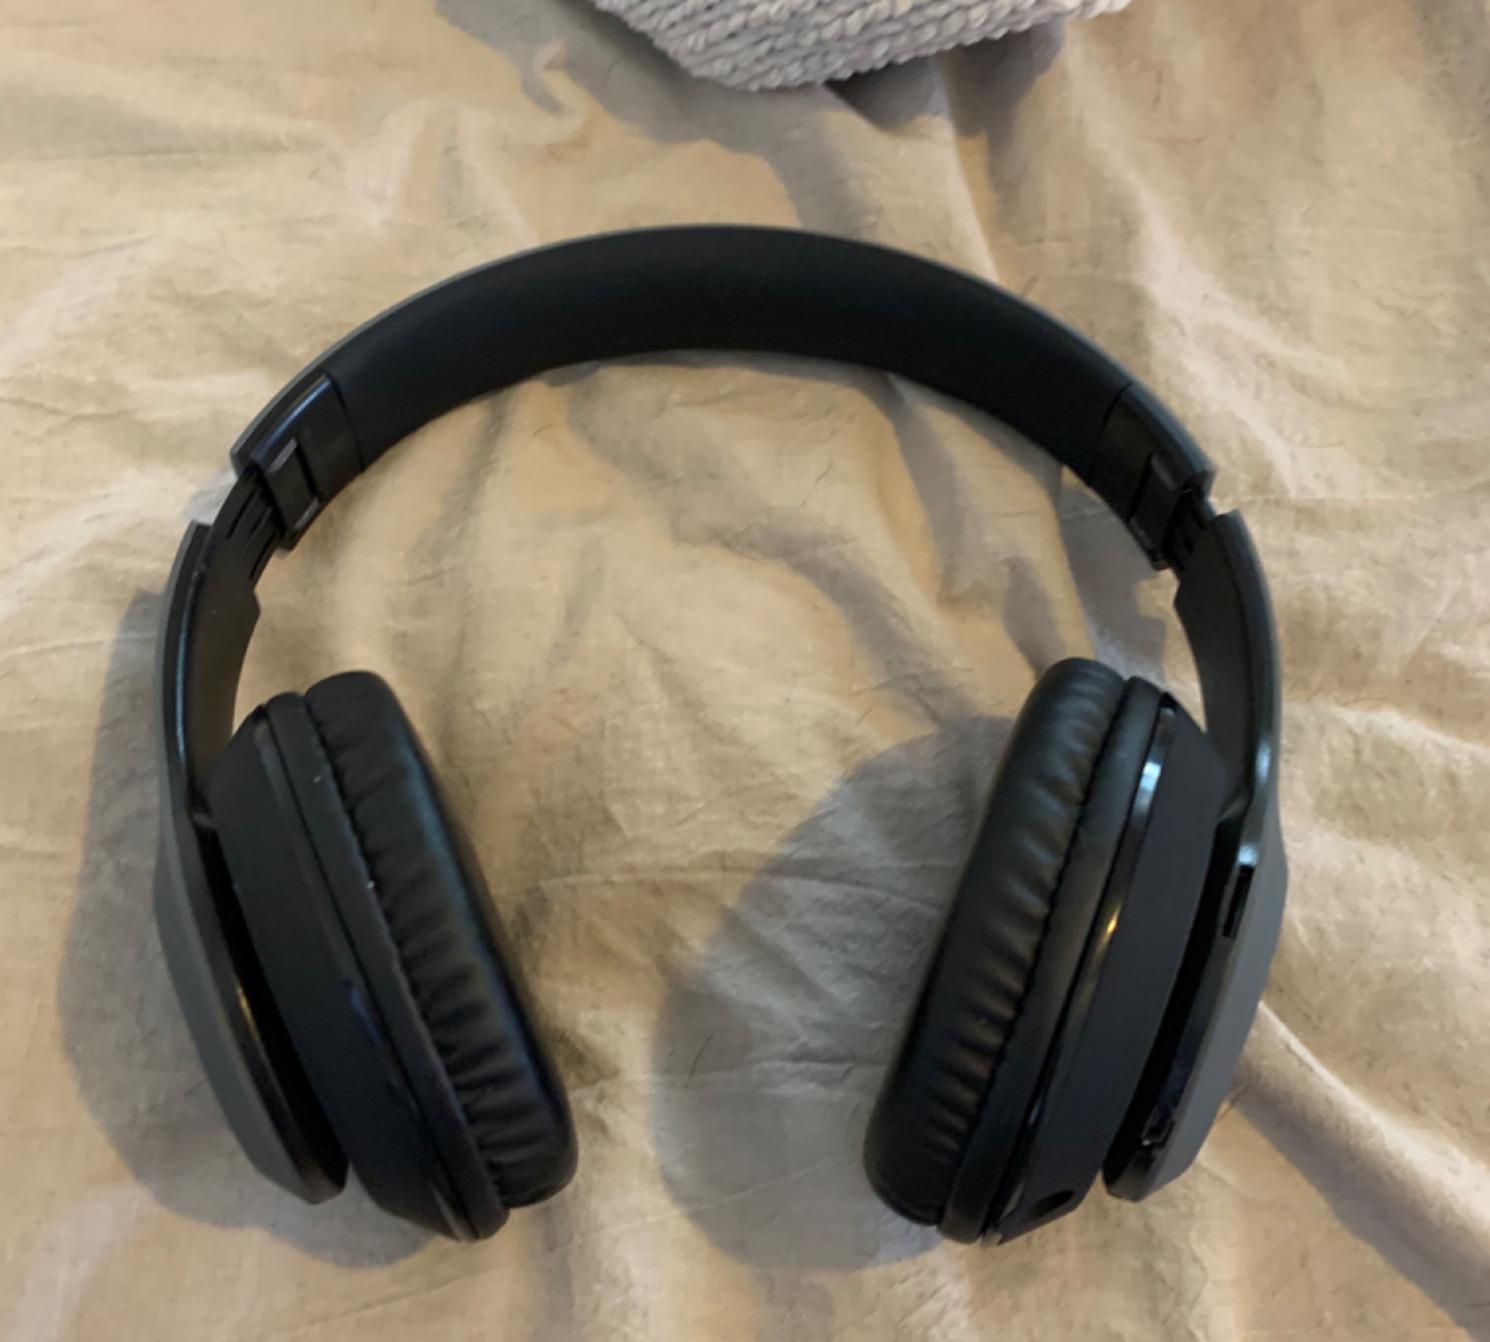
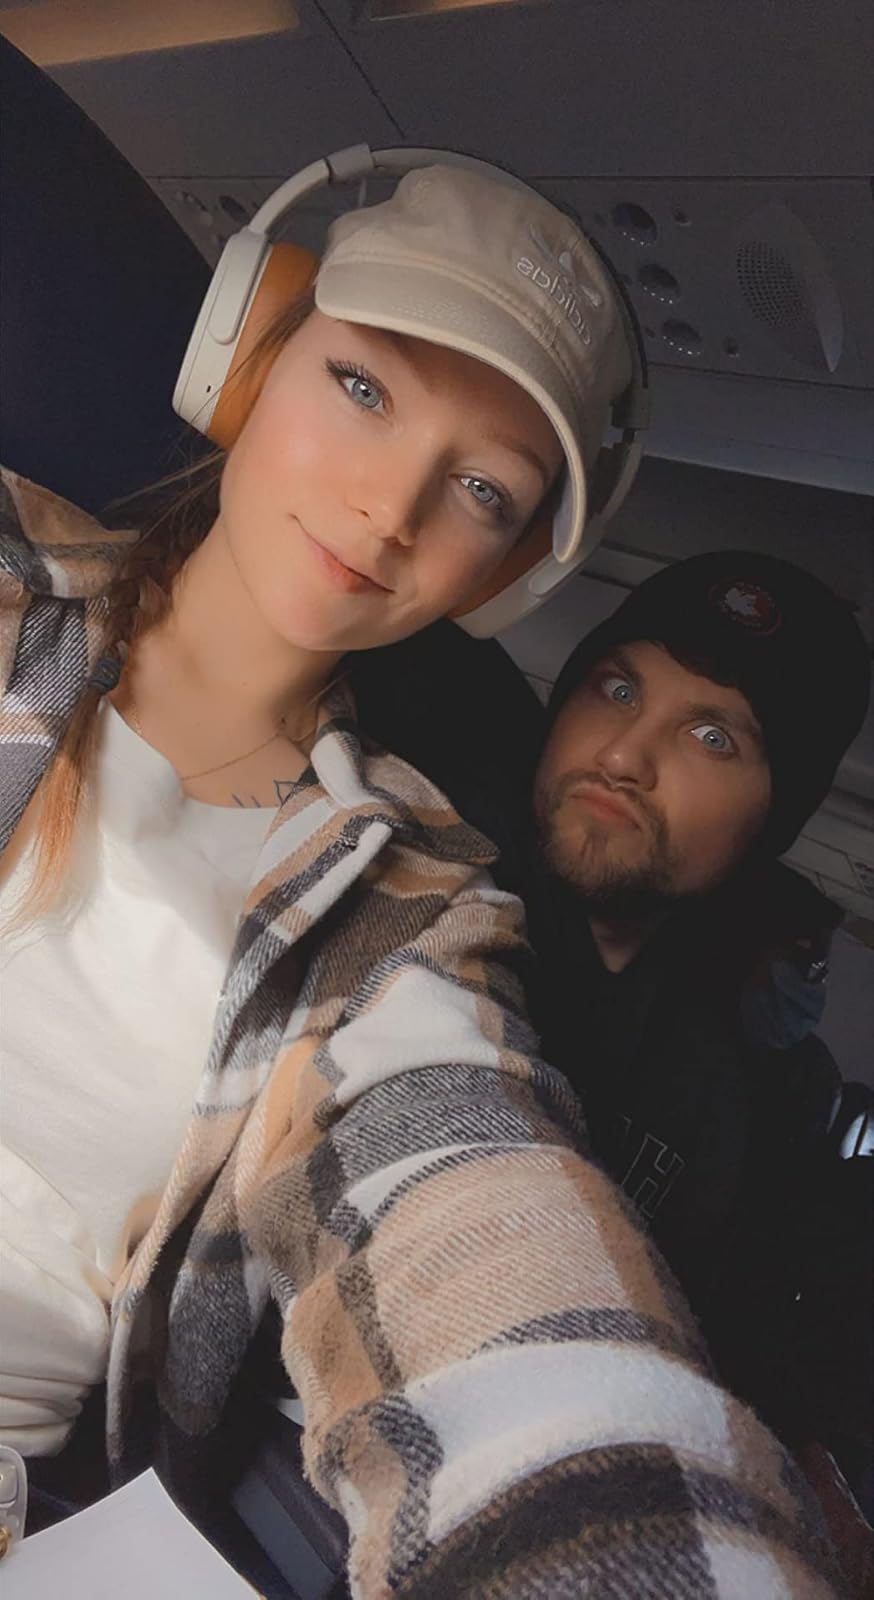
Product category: headphones
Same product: no